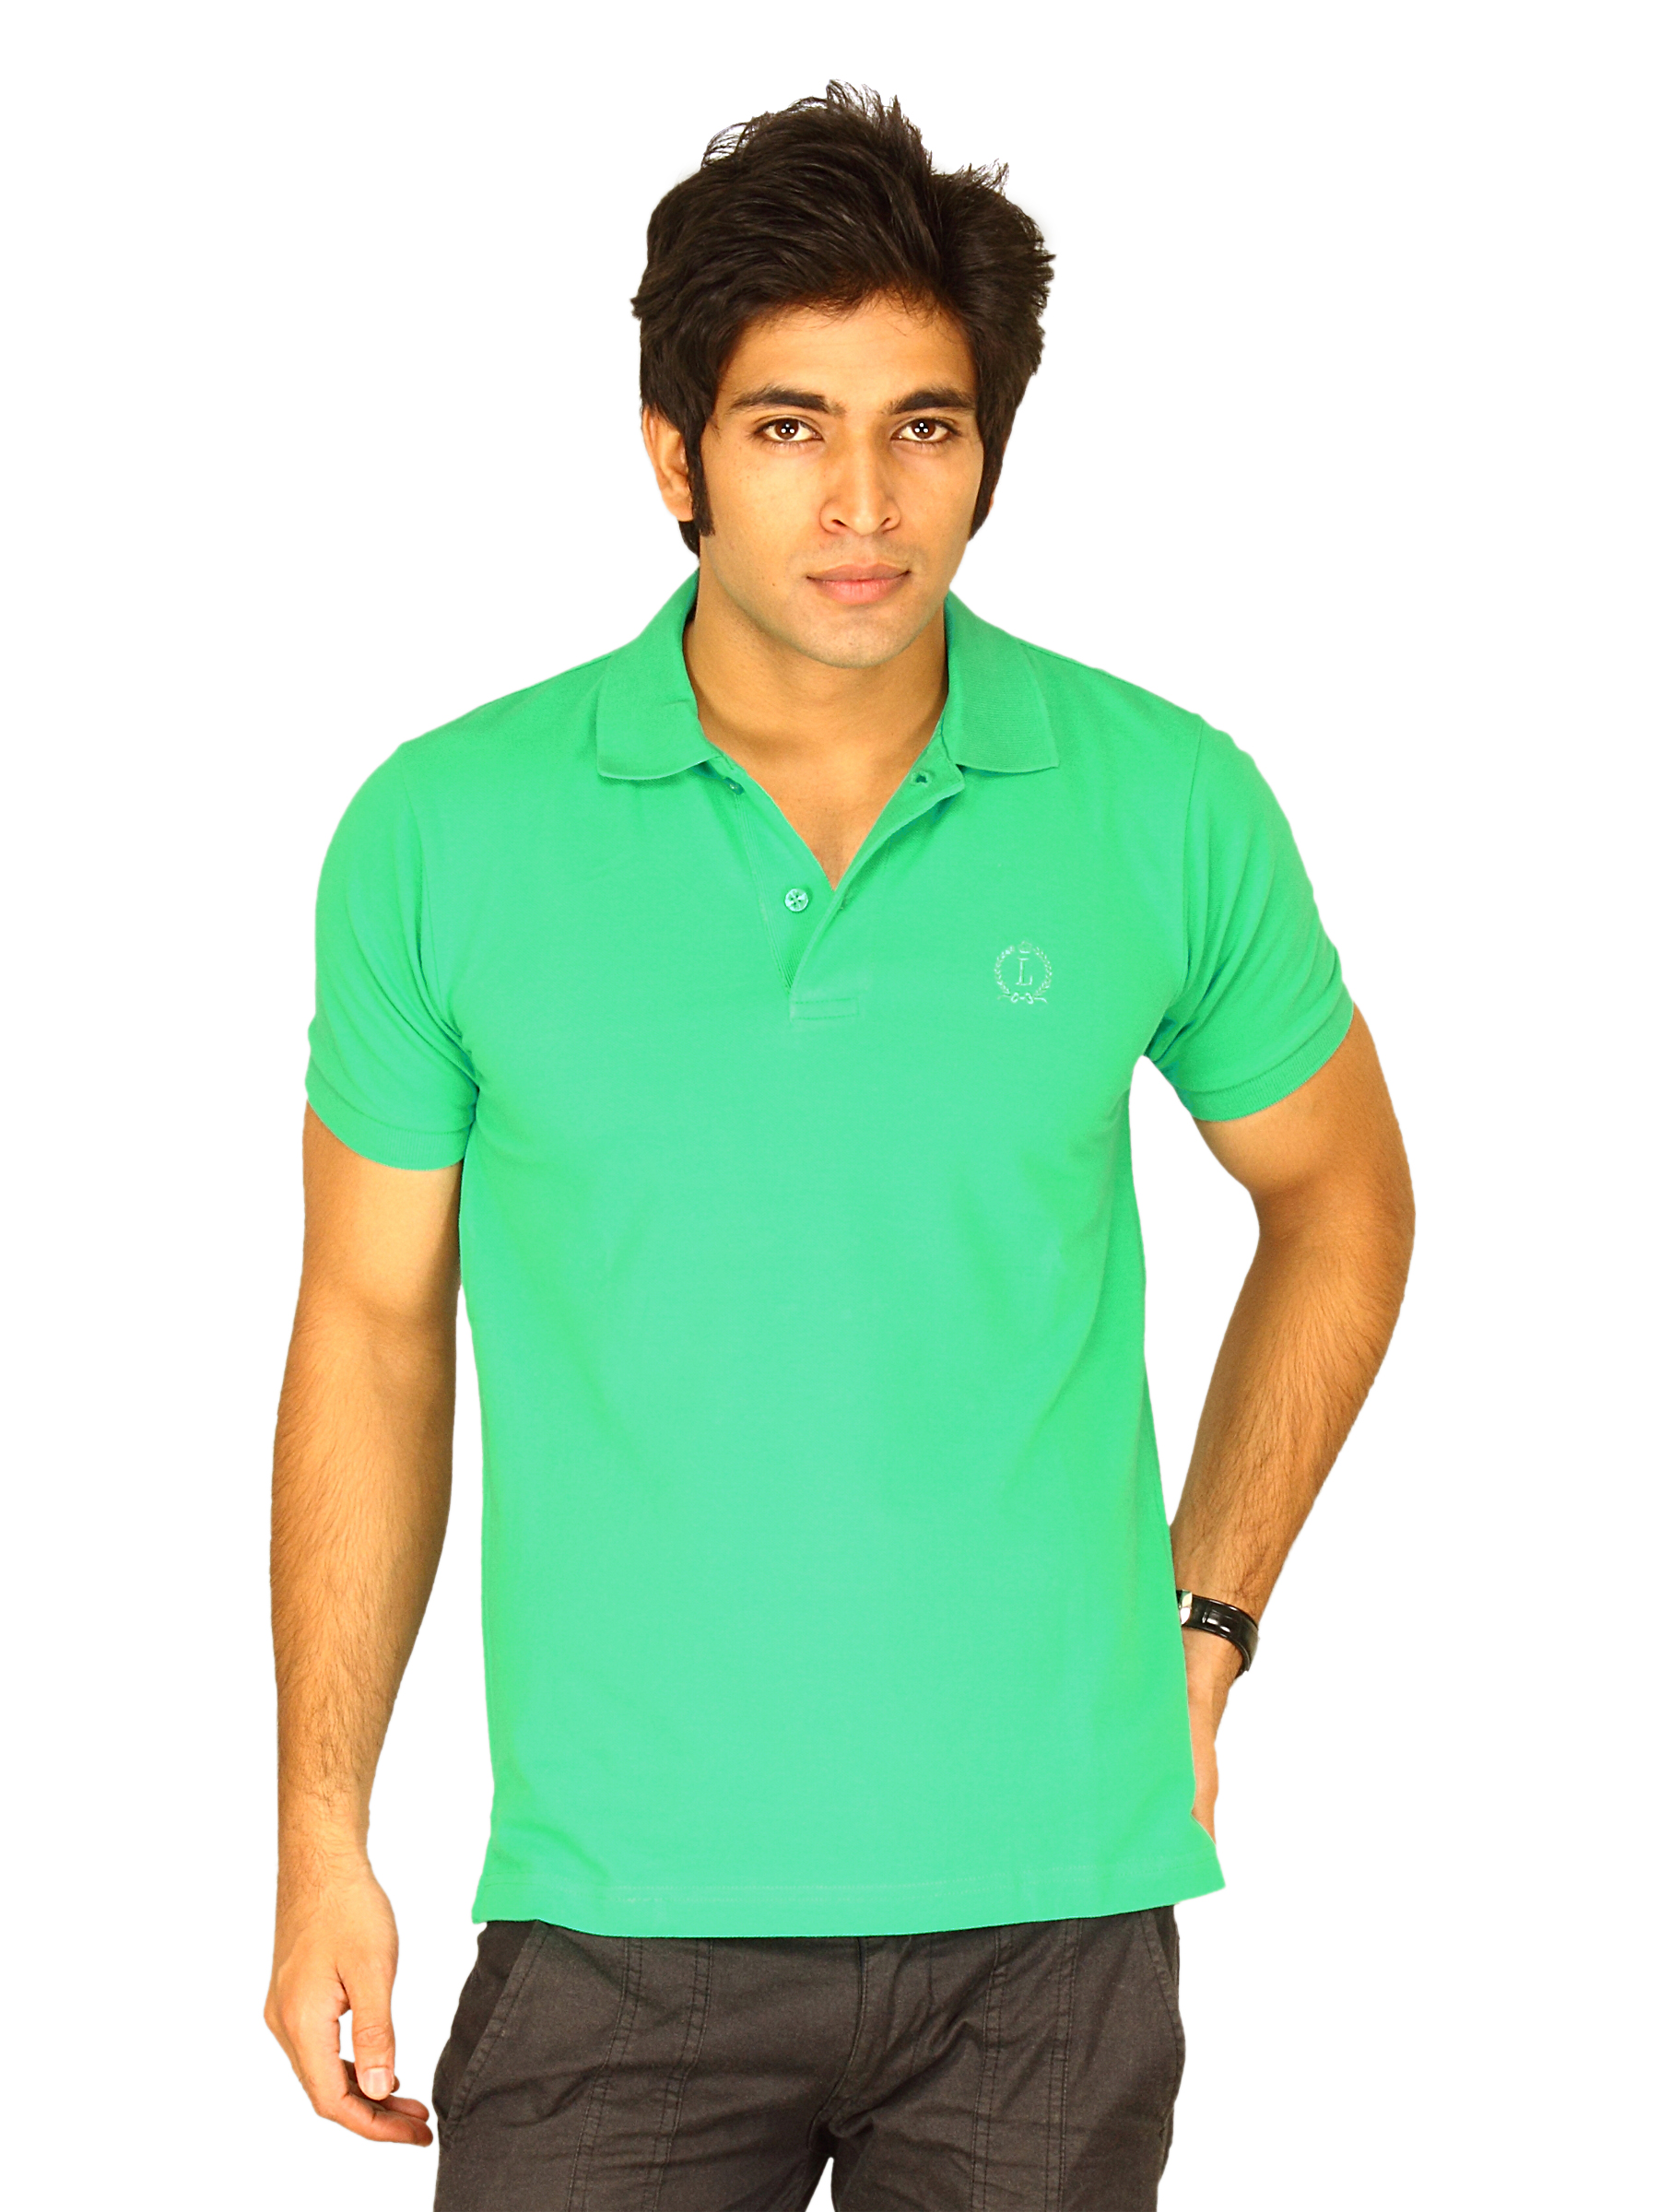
Lee Men Green Polo T-shirt
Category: Apparel / Topwear / Tshirts
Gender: Men
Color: Green
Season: Summer 2011
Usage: Casual